Cerium compounds

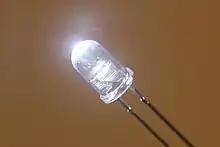
A white LED in operation: the diode produces monochromatic blue light but the Ce:YAG phosphor converts some of it into yellow light, with the combination perceived as white by the eye.

The compound ceric ammonium nitrate ("CAN") is the most common cerium compound encountered in the laboratory. The six nitrate ligands bind as bidentate ligands. The complex is 12-coordinate, a high coordination number which emphasizes the large size of the Ce ion. CAN is popular oxidant in organic synthesis, both as a stoichiometric reagent and as a catalyst. It is inexpensive, easily handled. It operates by one-electron redox. Cerium nitrates also form 4:3 and 1:1 complexes with 18-crown-6 (the ratio referring to that between cerium and the crown ether).